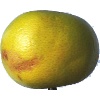
Label: Pomelo Sweetie 1